Buryatia

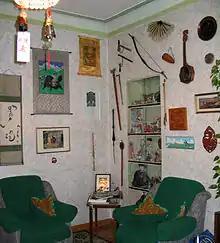
Modern Buryat home with instruments, scrolls, and weapons typical of Buryatia

Mongolian people have lived around the area of Lake Baikal since the fifth century, with Mongolic-related Slab Grave cultural monuments found in Baikal territory. Over time, the Mongolic peoples of the regions developed into distinct groups, one of which became the Buryats. Further divisions of the Buryats came from those living on the western shore of Lake Baikal, with better land for agriculture, and those in the east, who practiced nomadism more regularly and continued residing in moveable felt yurts. As a result of the superior farmland, the western side of Lake Baikal was settled by European peasants during the time of the Russian Empire – western Buryats were more exposed to and influenced by the culture, religions, and economy of their European neighbors, whereas the eastern Buryats maintained closer ties to other Mongolic peoples, Buddhism, and Asian civilizations.